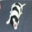
Label: dog